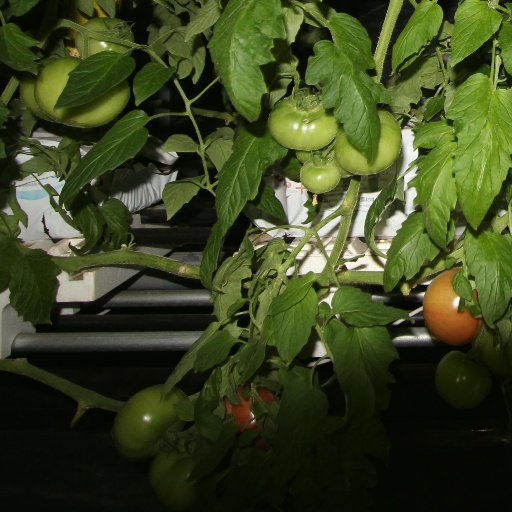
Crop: tomato